New York Dolls

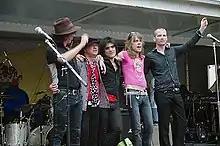
The New York Dolls in 2006

Morrissey, having been a longtime fan of the band and head of their 1970s UK fan club, organized a reunion of the three surviving members of the band's classic line-up (Johansen, Sylvain and Kane) for the Meltdown Festival in London on June 16, 2004. The reunion led to a live LP and DVD on Morrissey's Attack label, as well as a documentary film, "New York Doll", on the life of Arthur Kane. However, future plans for the Dolls were affected by Kane's sudden death from leukemia just weeks later on July 13, 2004. Yet the following month the band appeared at Little Steven's Underground Garage Festival on August 14 in New York City before returning to the UK to play several more festivals through the remainder of 2004.